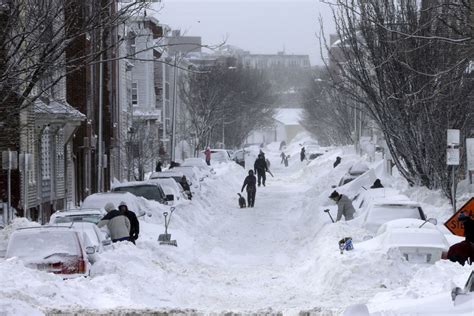
Weather: snow or frosty